2016 IIHF World Championship Division III

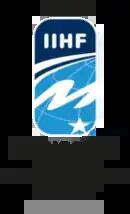

The 2016 IIHF World Championship Division III was an international ice hockey tournament run by the International Ice Hockey Federation. It was contested in Istanbul, Turkey, from 31 March to 6 April 2016. The host team, Turkey, won all of its games and was promoted to Division II B for 2017.